Brad James

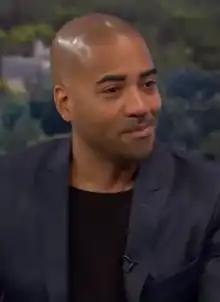
James in 2019

Brad James (born July 7, 1978) is an American actor. James is best known for his role as Todd in the sitcom "Tyler Perry's For Better or Worse".